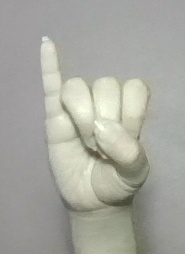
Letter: meem